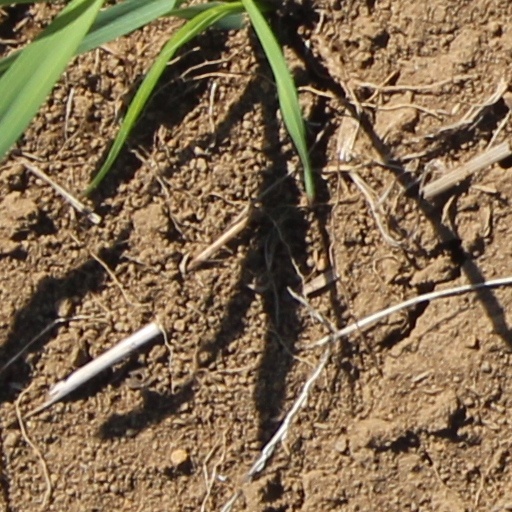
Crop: wheat